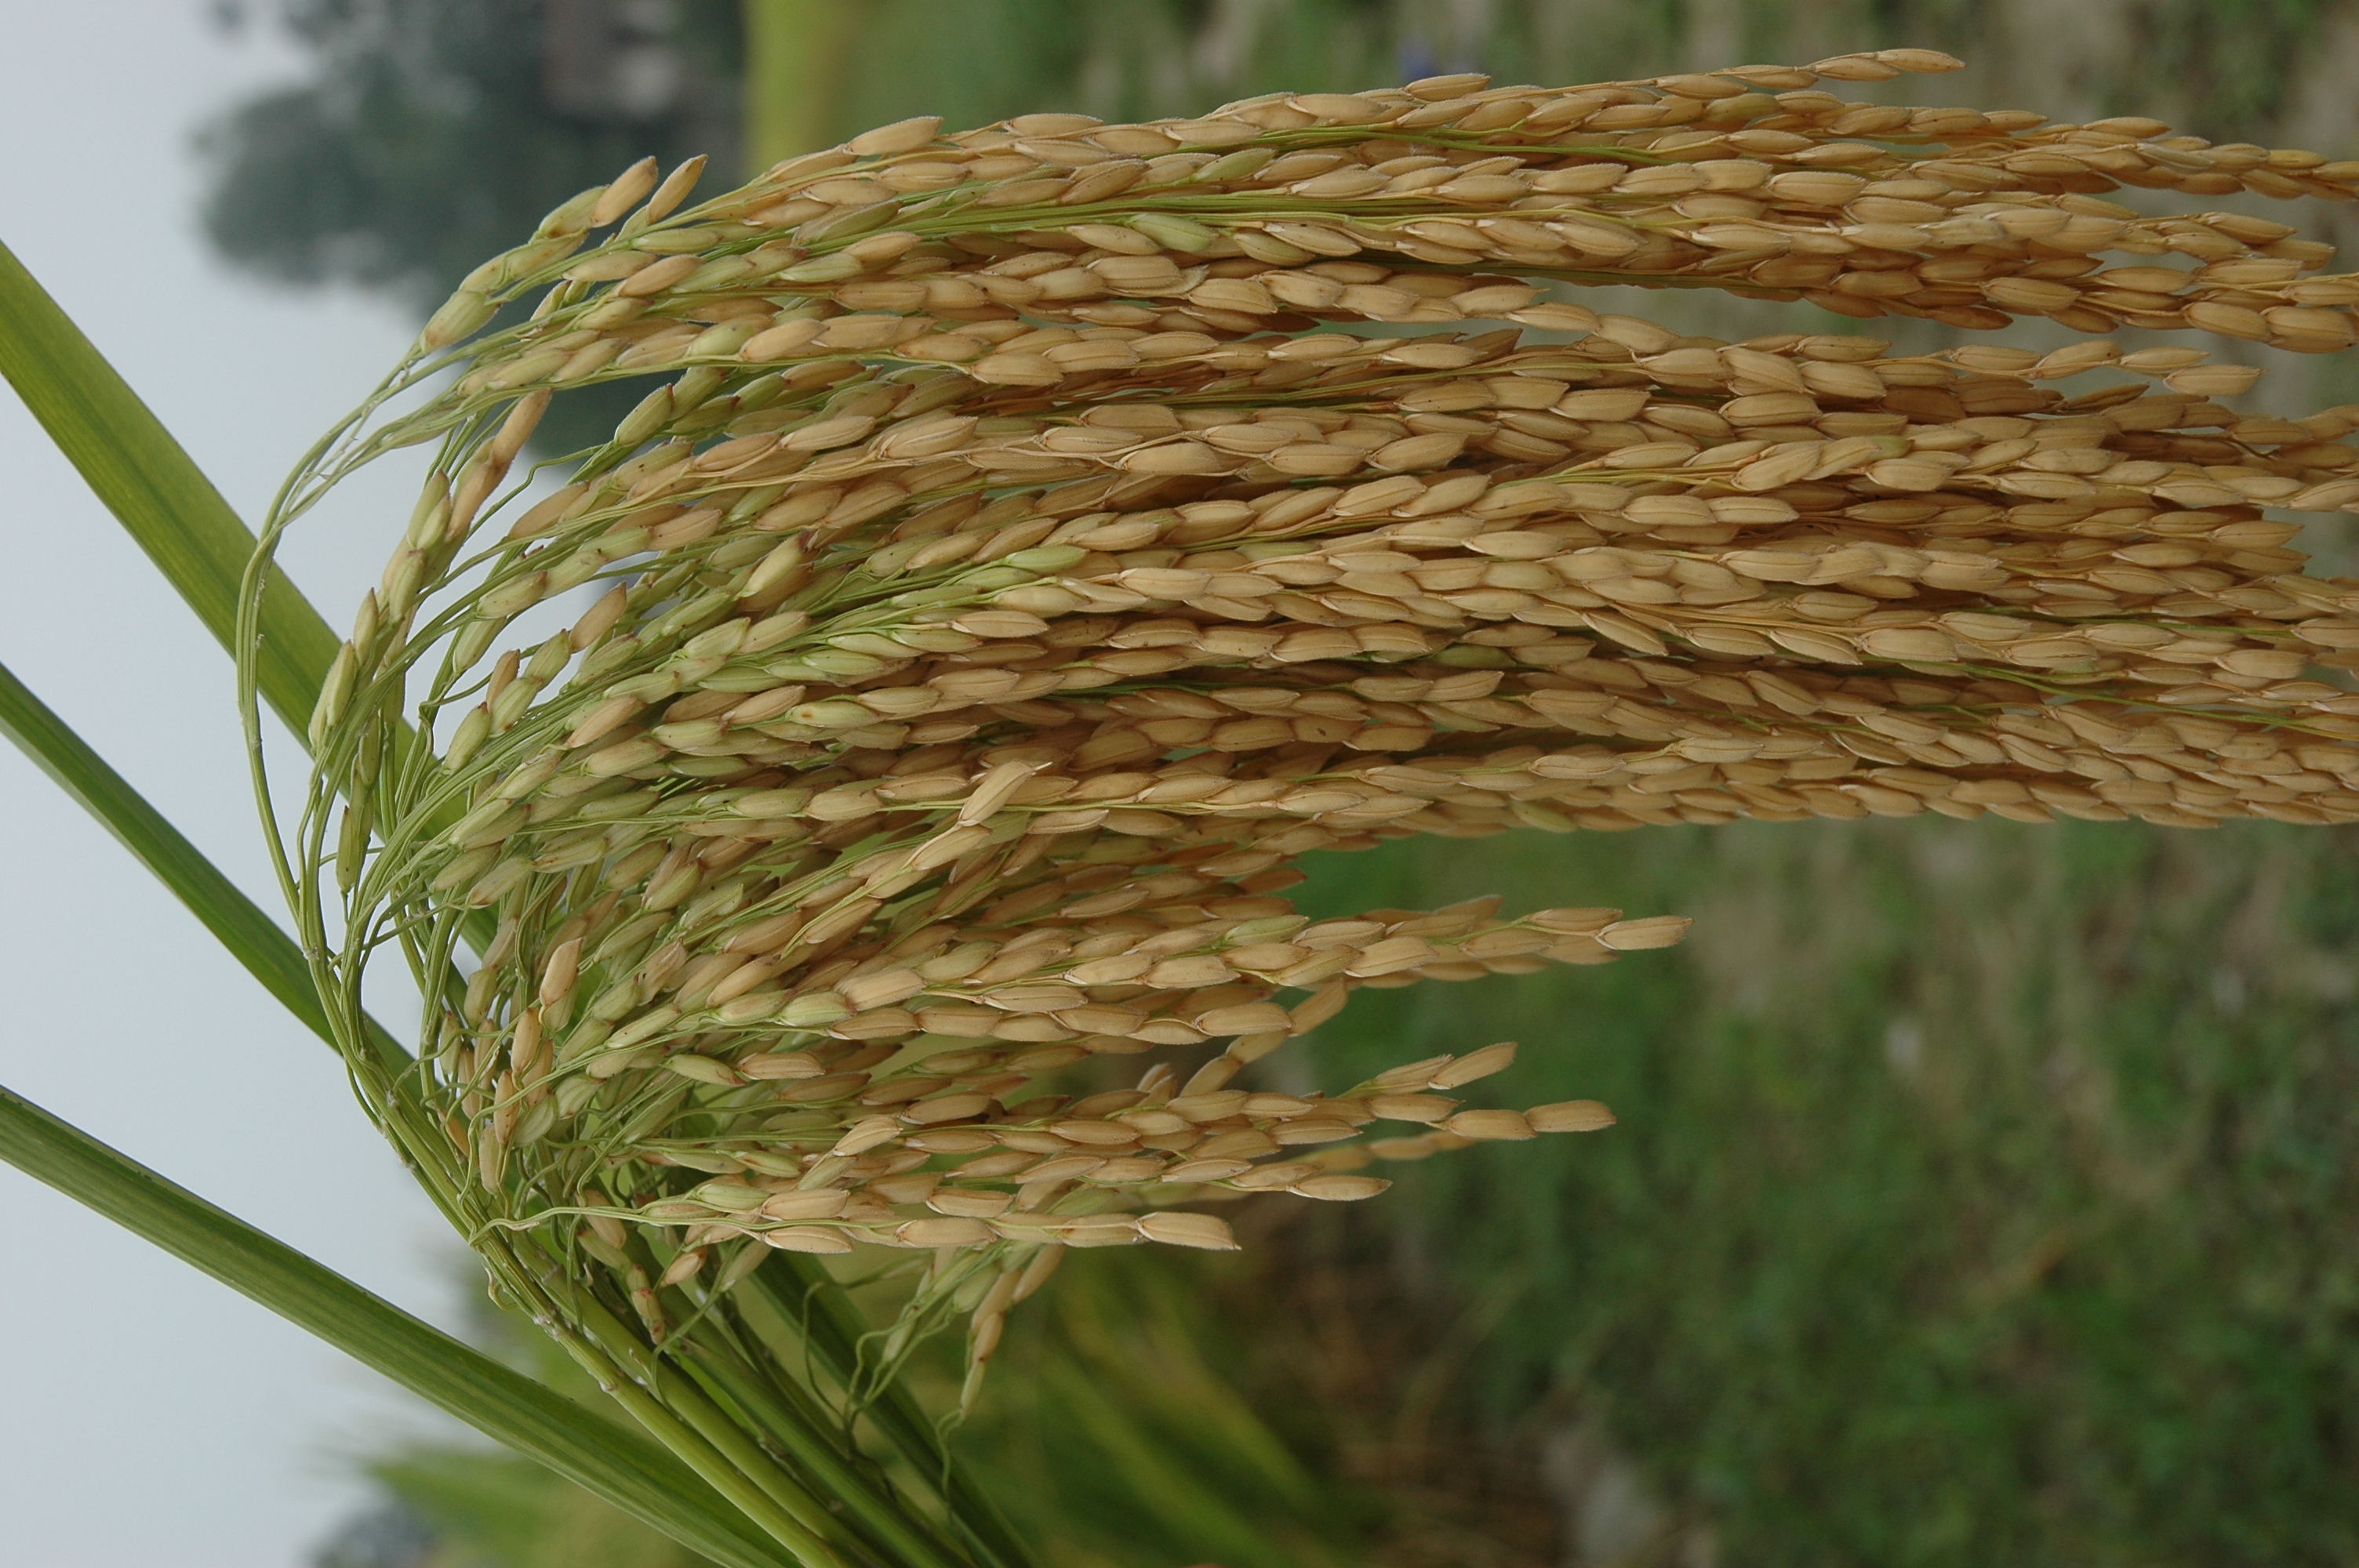
rice, agricultural, paddy, fields, plant, grass, grass family, phragmites, hordeum, white pine, shortstraw pine, grain, flower, red pine, agriculture